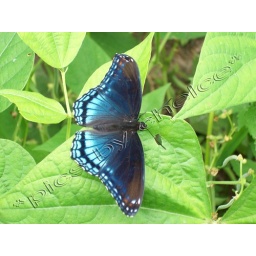
blue butterfly in the garden